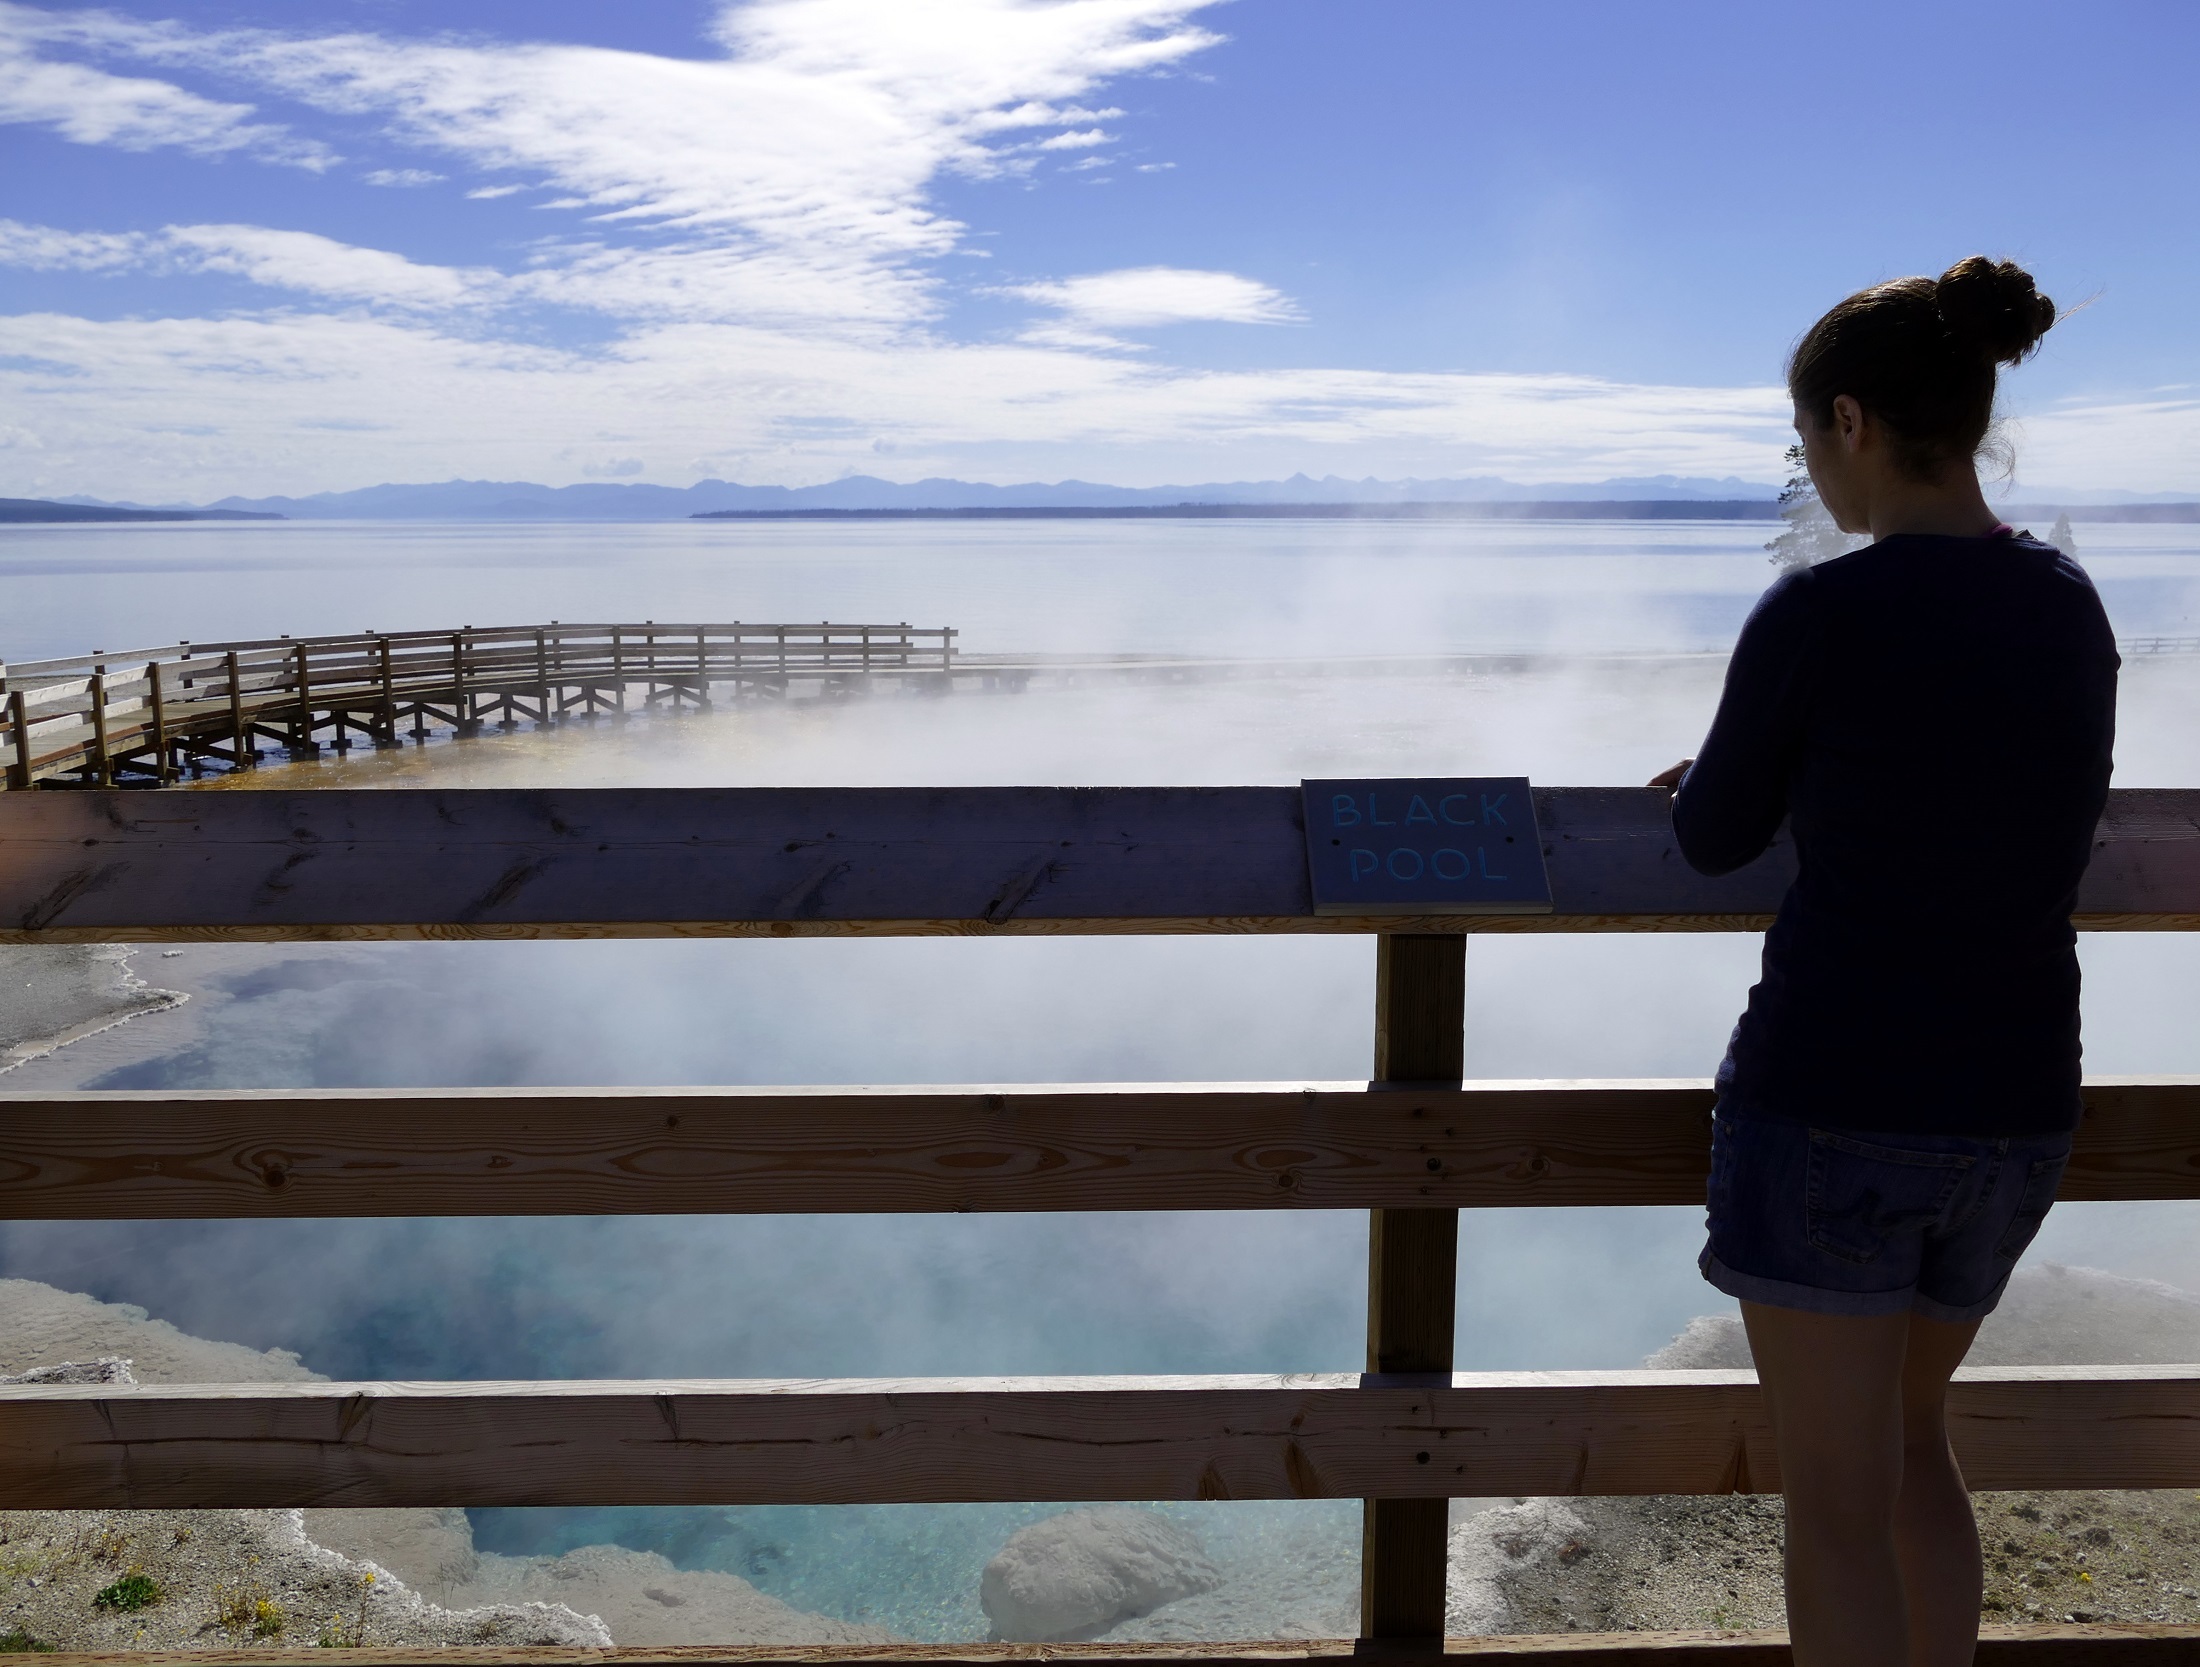
beach, landscape, sea, coast, nature, ocean, boardwalk, steam, pier, walkway, vacation, tourist, travel, vehicle, scenic, usa, blue, heat, outdoors, geology, geothermal, hot, photograph, image, wyoming, volcanic, visitor, thermal, yellowstone national park, black pool, west thumb geyser basin